Buckland, Braunton

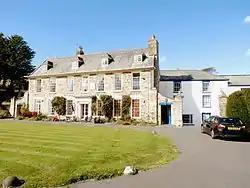
Buckland House, Braunton. The present Georgian facade dates from 1762. The gatepiers on the right are topped with the Incledon crest of a falcon.

Buckland in the parish of Braunton, North Devon, England, is an ancient historic estate purchased in 1319 by Godfrey II de Incledene of Incledon, the adjoining estate about 1/2 mile to the north-west, whose family (later "Incledon"), is first recorded in 1160. The estate lies half a mile north-west of St Brannock's Church in Braunton.